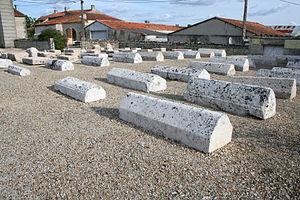
Le cimetière de Ligné en Charente.
Ligné est une commune du sud-ouest de la France, située dans le département de la Charente.